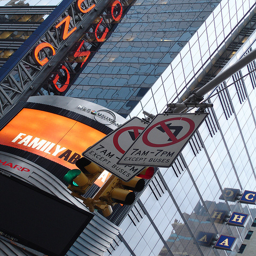
 a group of buildings with signs on and in the front
two red white and black signs and some buildings
The signs warn no left turns between 7AM to 7PM unless you are a bus.
a large building with some signs on the outside
A couple of traffic signs hanging from a traffic light pole.